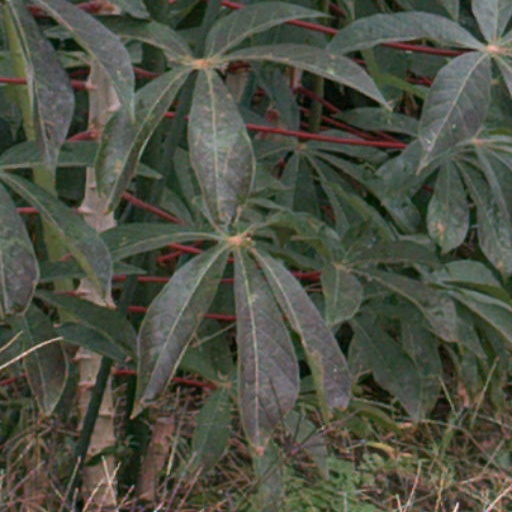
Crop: cassava